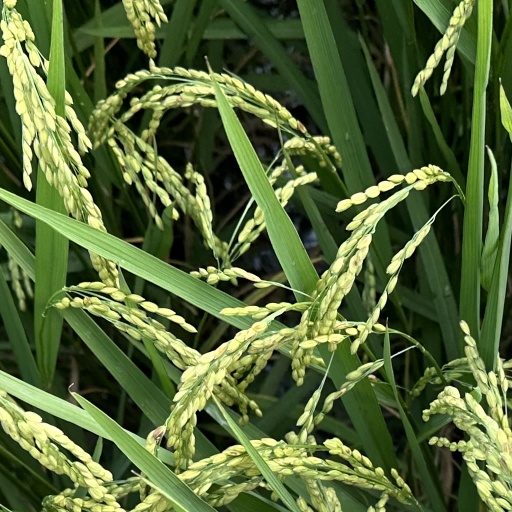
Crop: rice